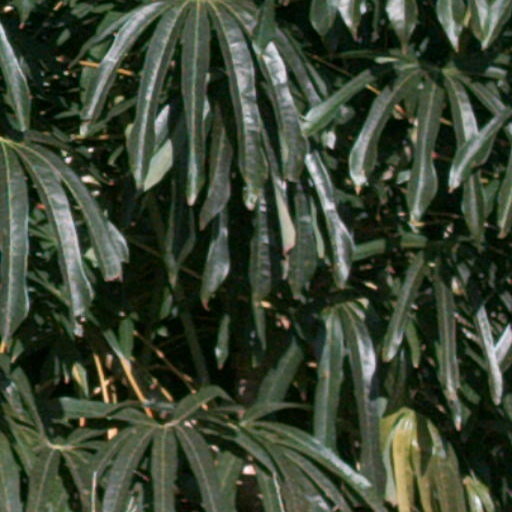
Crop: cassava